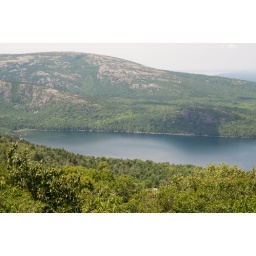
lake nestled in the mountains